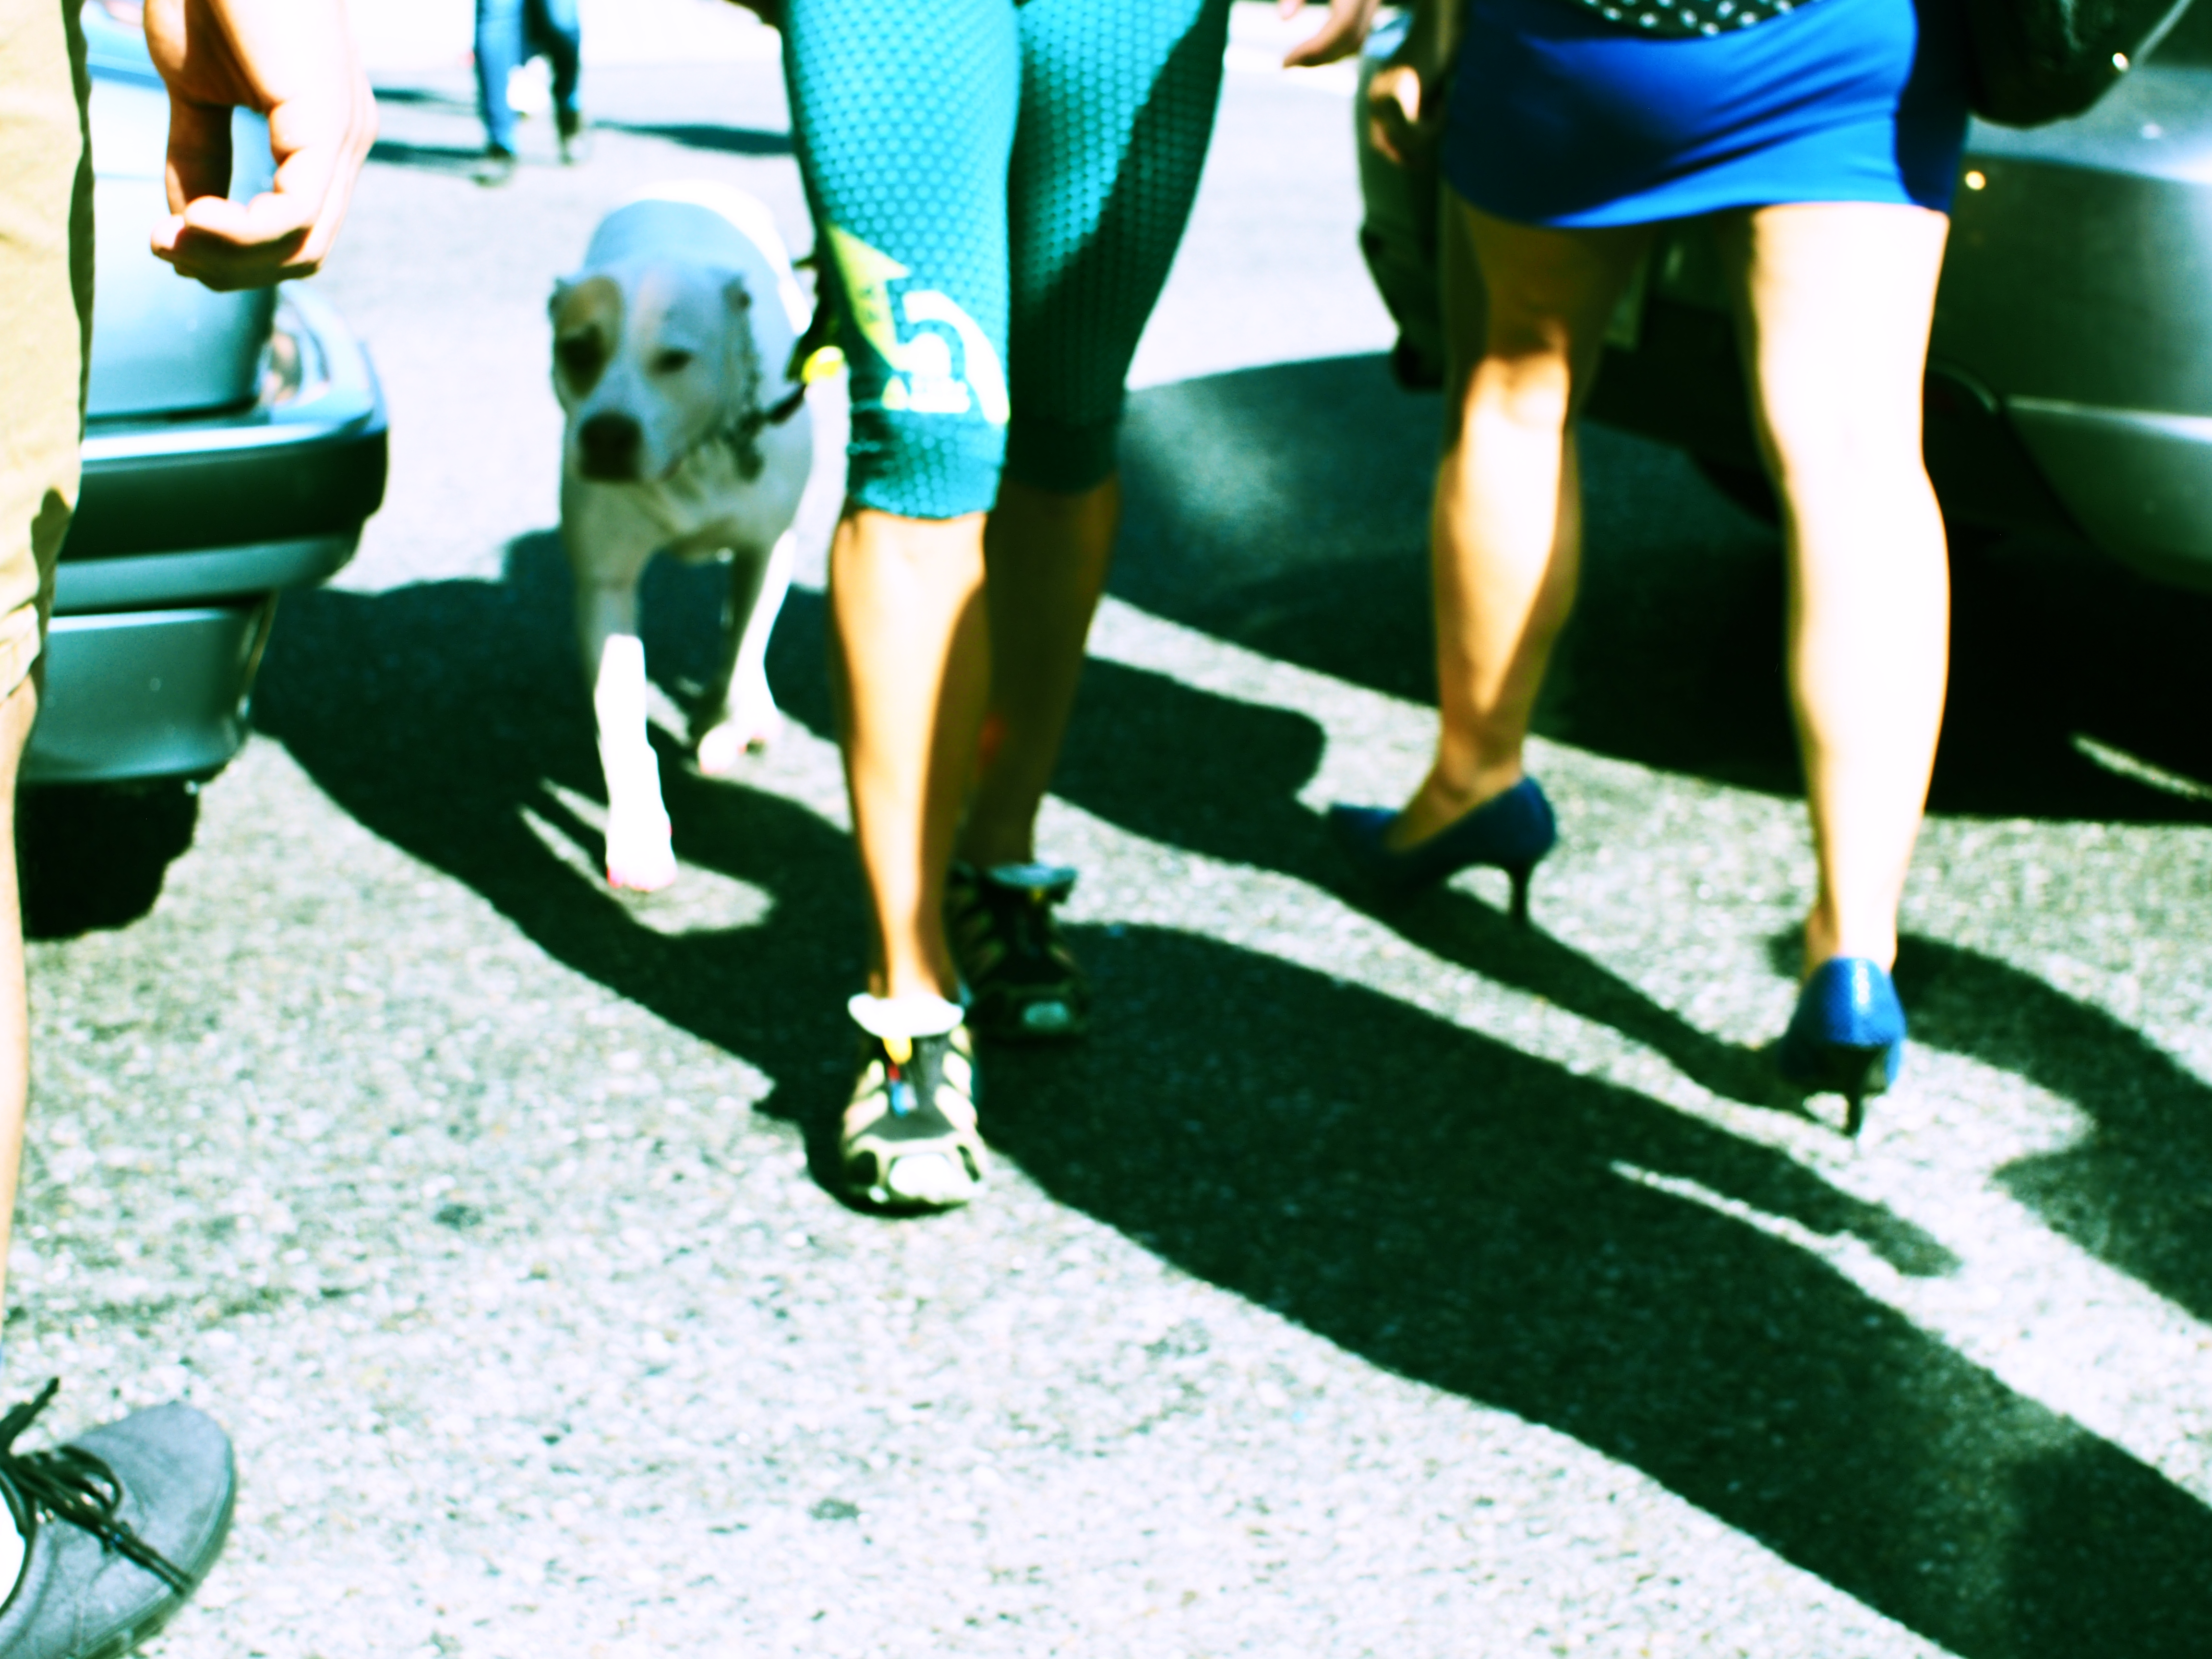
person, traffic, running, dog, green, jogging, crosswalk, streetphotography, race, pedestrians, sports, endurance, athletics, digitalxpro, physical exercise, human action, endurance sports, physical fitness